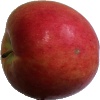
Label: Apple Crimson Snow 1